Manta ray

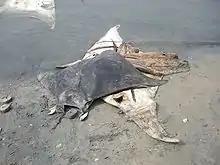
Dead mantas ashore in Senegal

The greatest threat to manta rays is overfishing. "M. birostris" is not evenly distributed over the oceans, but is concentrated in areas that provide the food resources it requires, while "M. alfredi" is even more localized. Their distributions are thus fragmented, with little evidence of intermingling of subpopulations. Because of their long lifespans and low reproductive rate, overfishing can severely reduce local populations with little likelihood that individuals from elsewhere will replace them.